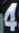
Number: 4